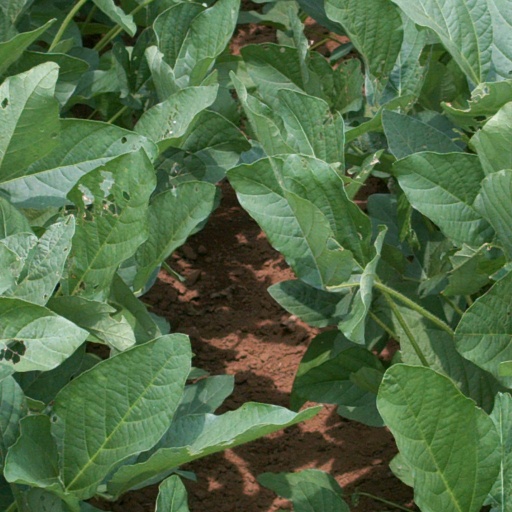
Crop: soybean